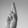
ASL letter: R